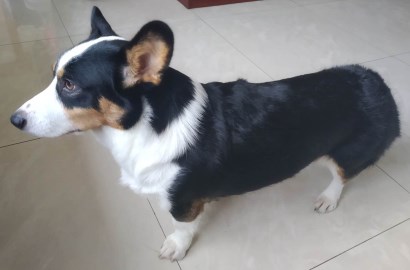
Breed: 2909-n000116-Cardigan